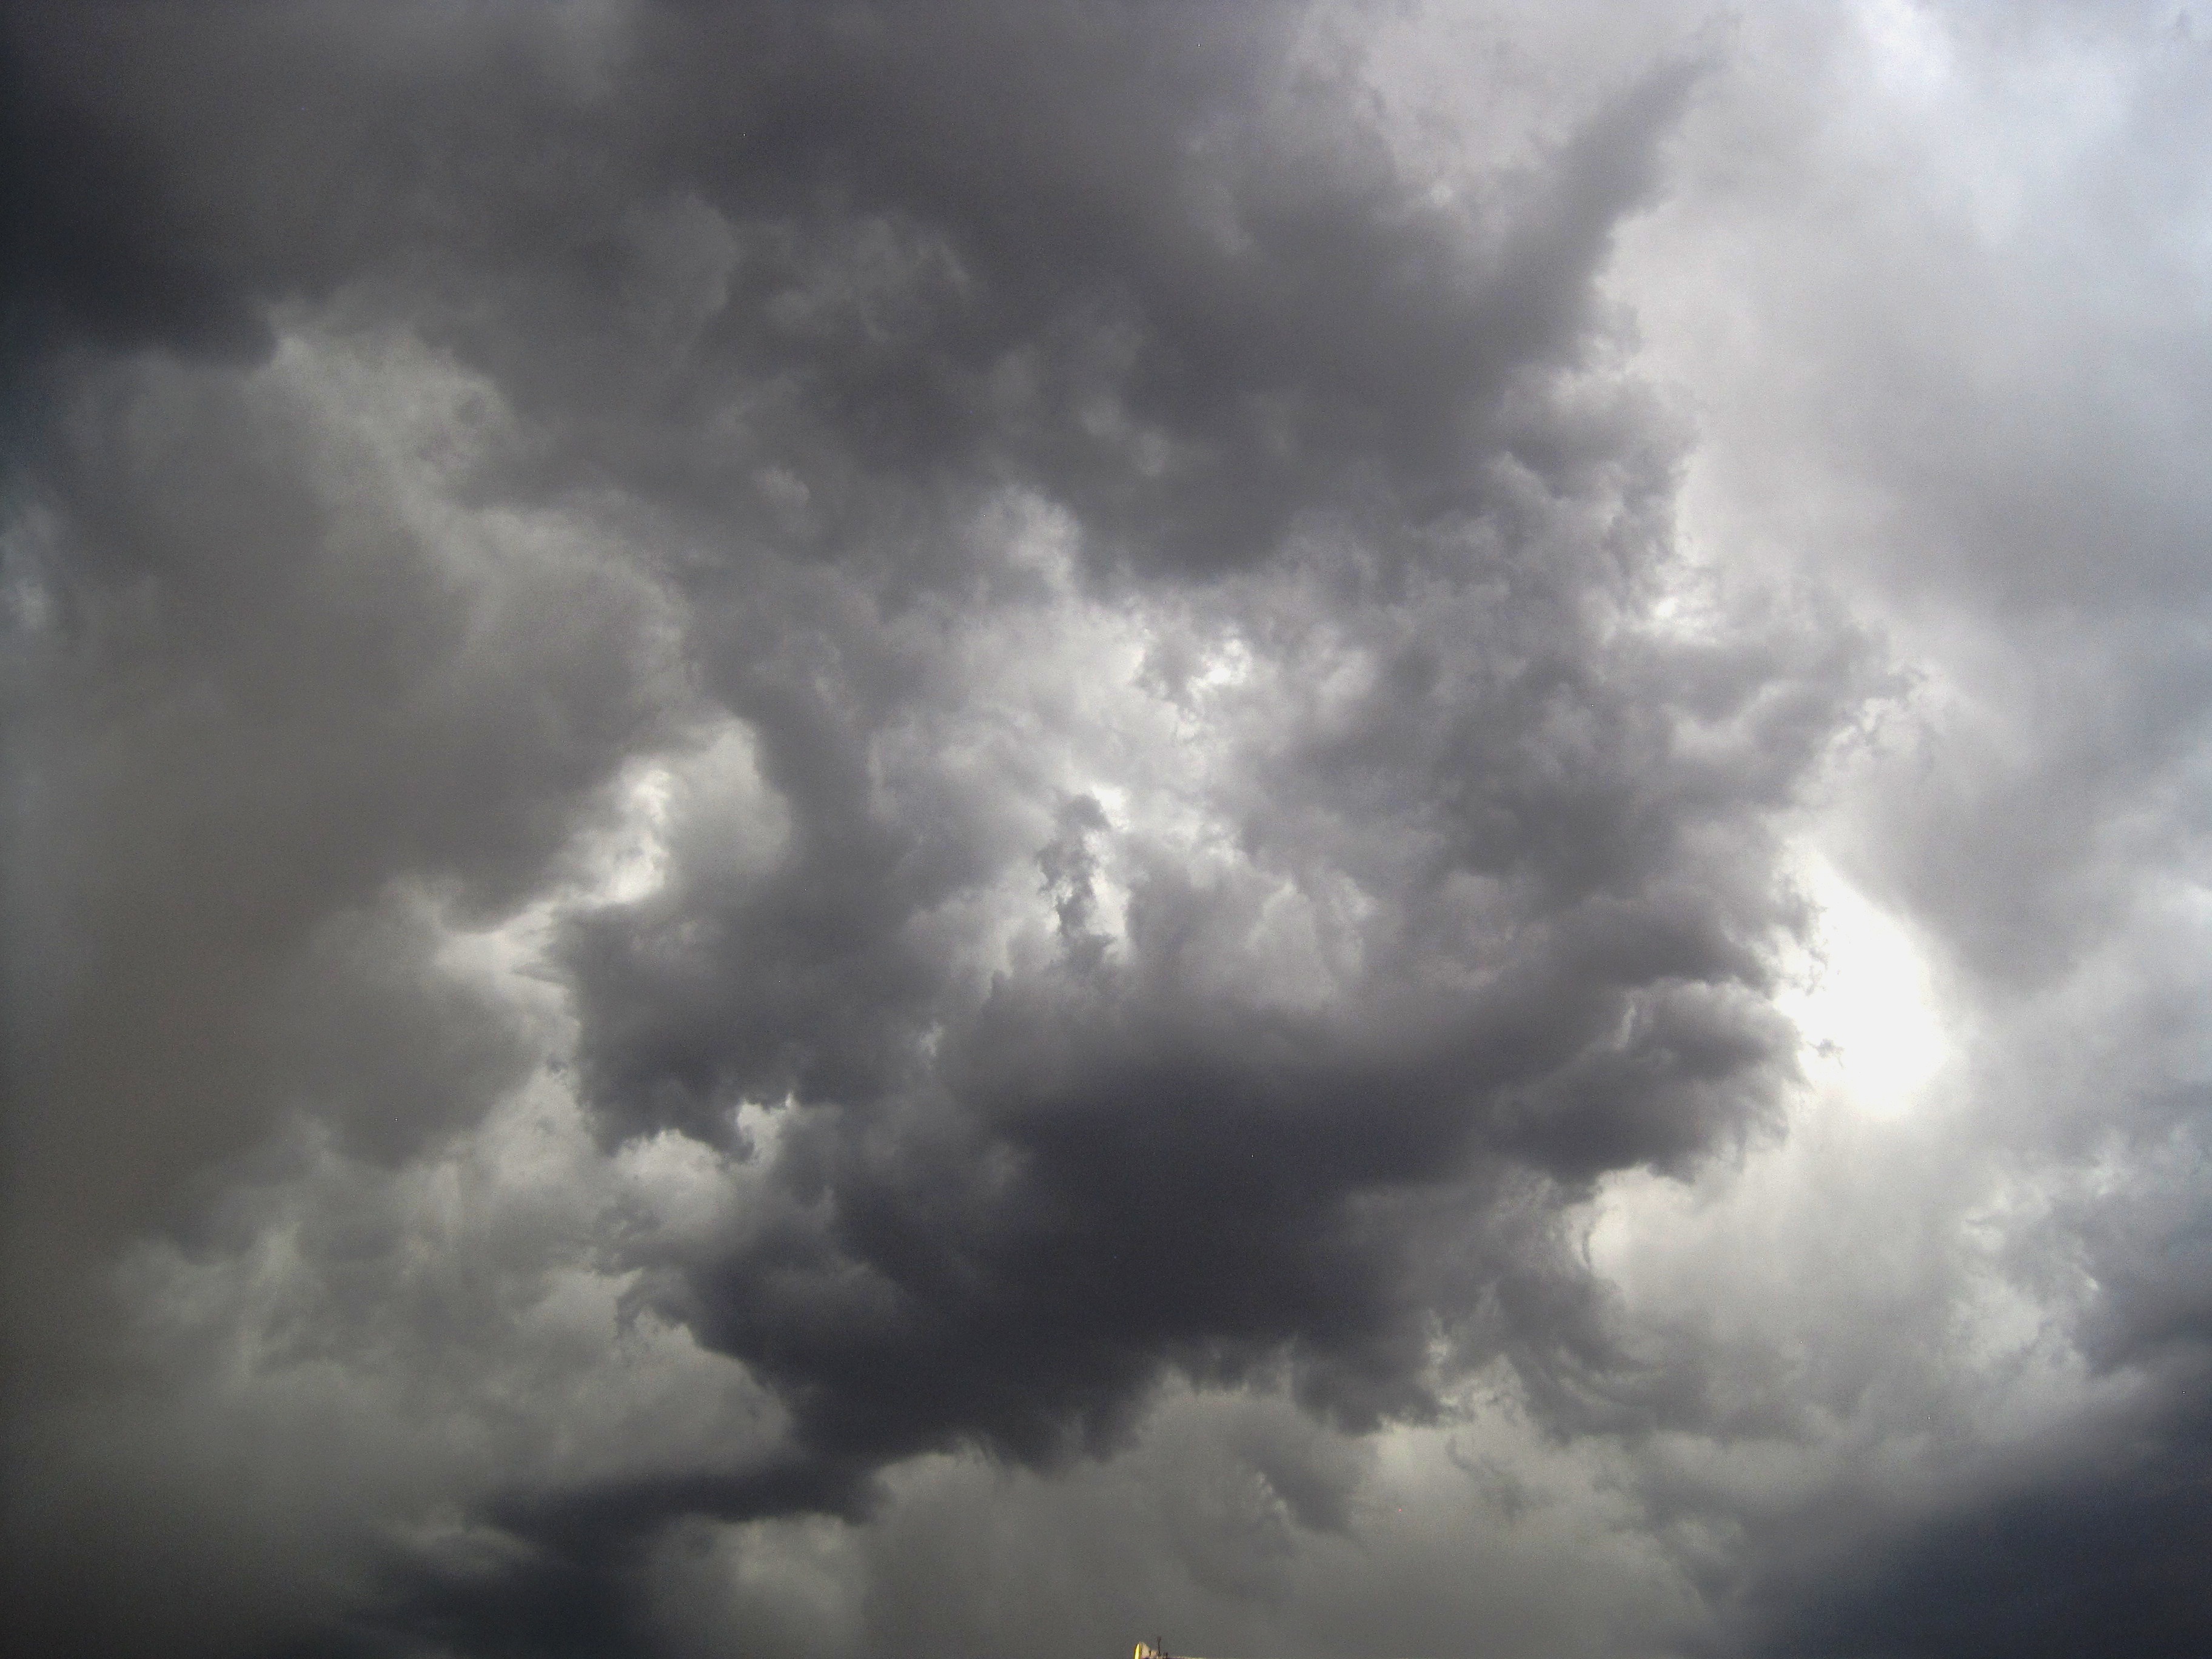
light, cloud, sky, white, building, atmosphere, dark, daytime, weather, storm, cumulus, grey, clouds, thunderstorm, phenomenon, meteorological phenomenon, irregular shapes